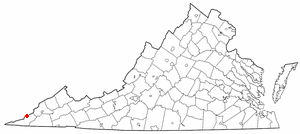
St. Charles est une municipalité américaine située dans le comté de Lee en Virginie.